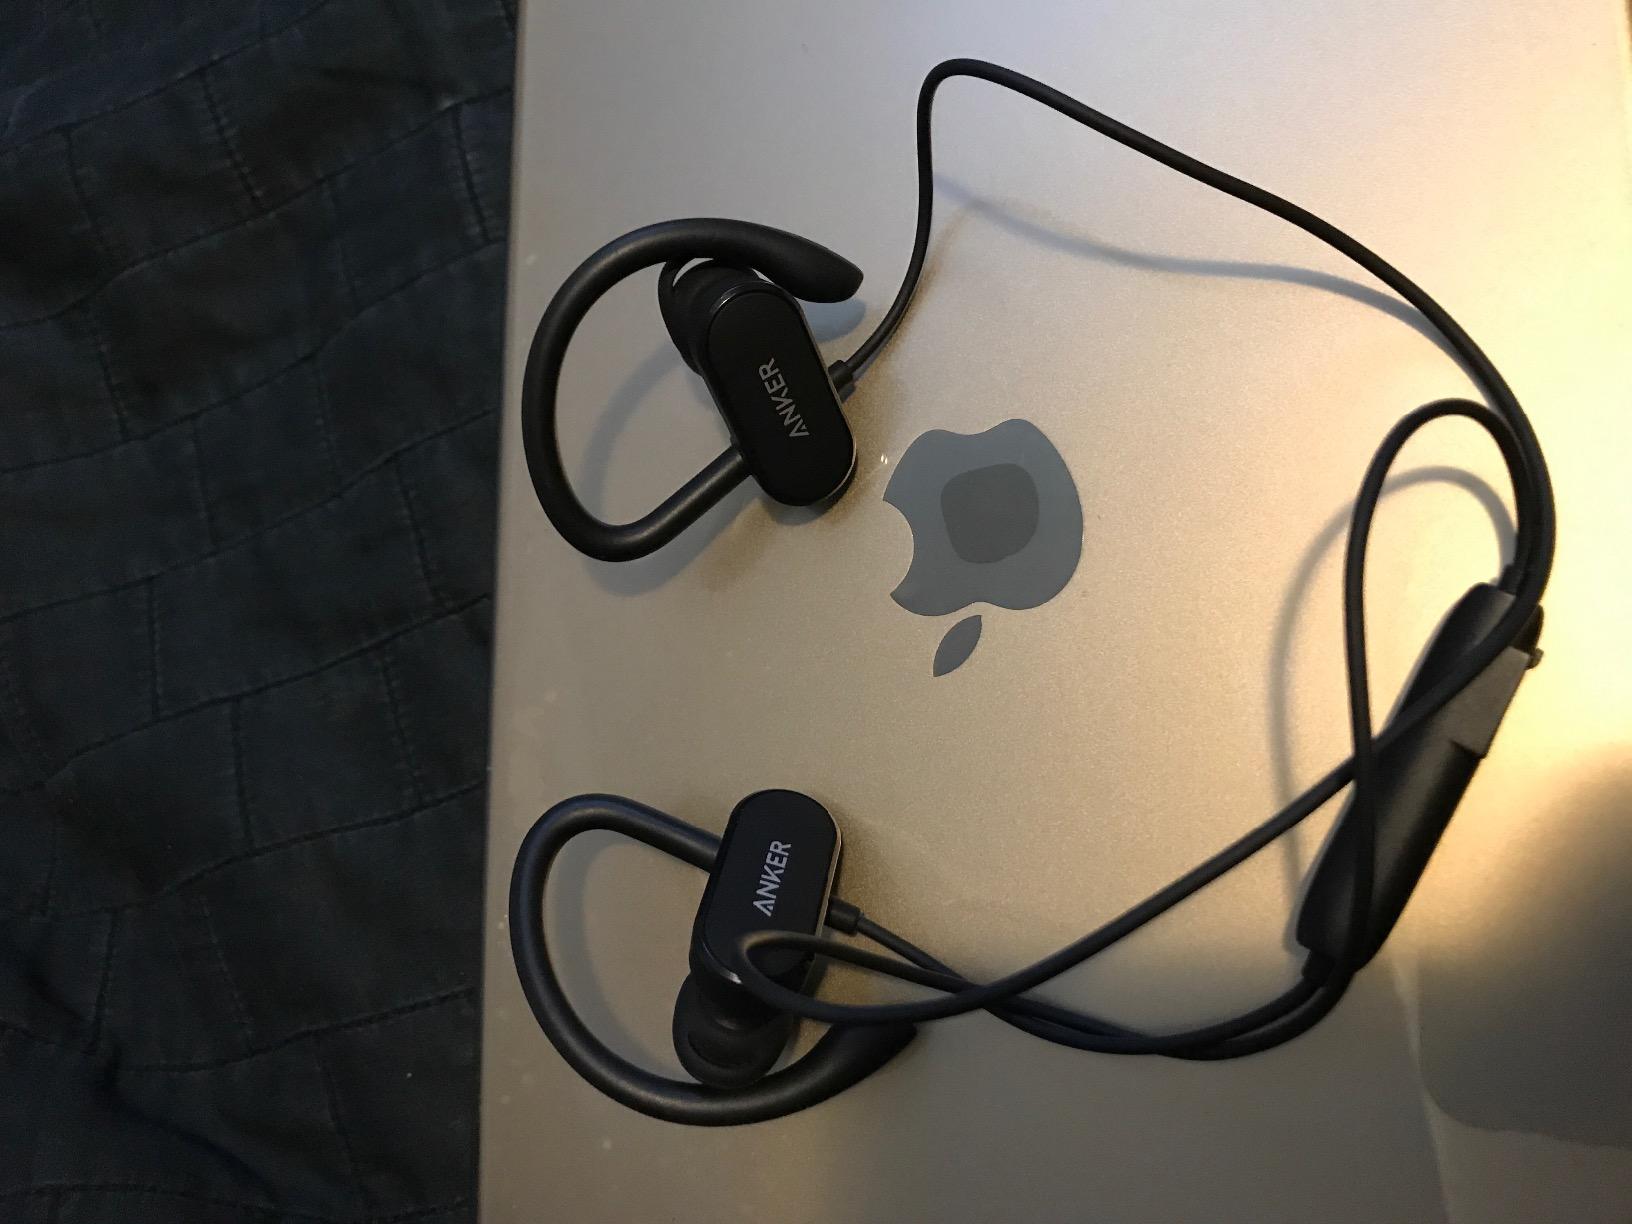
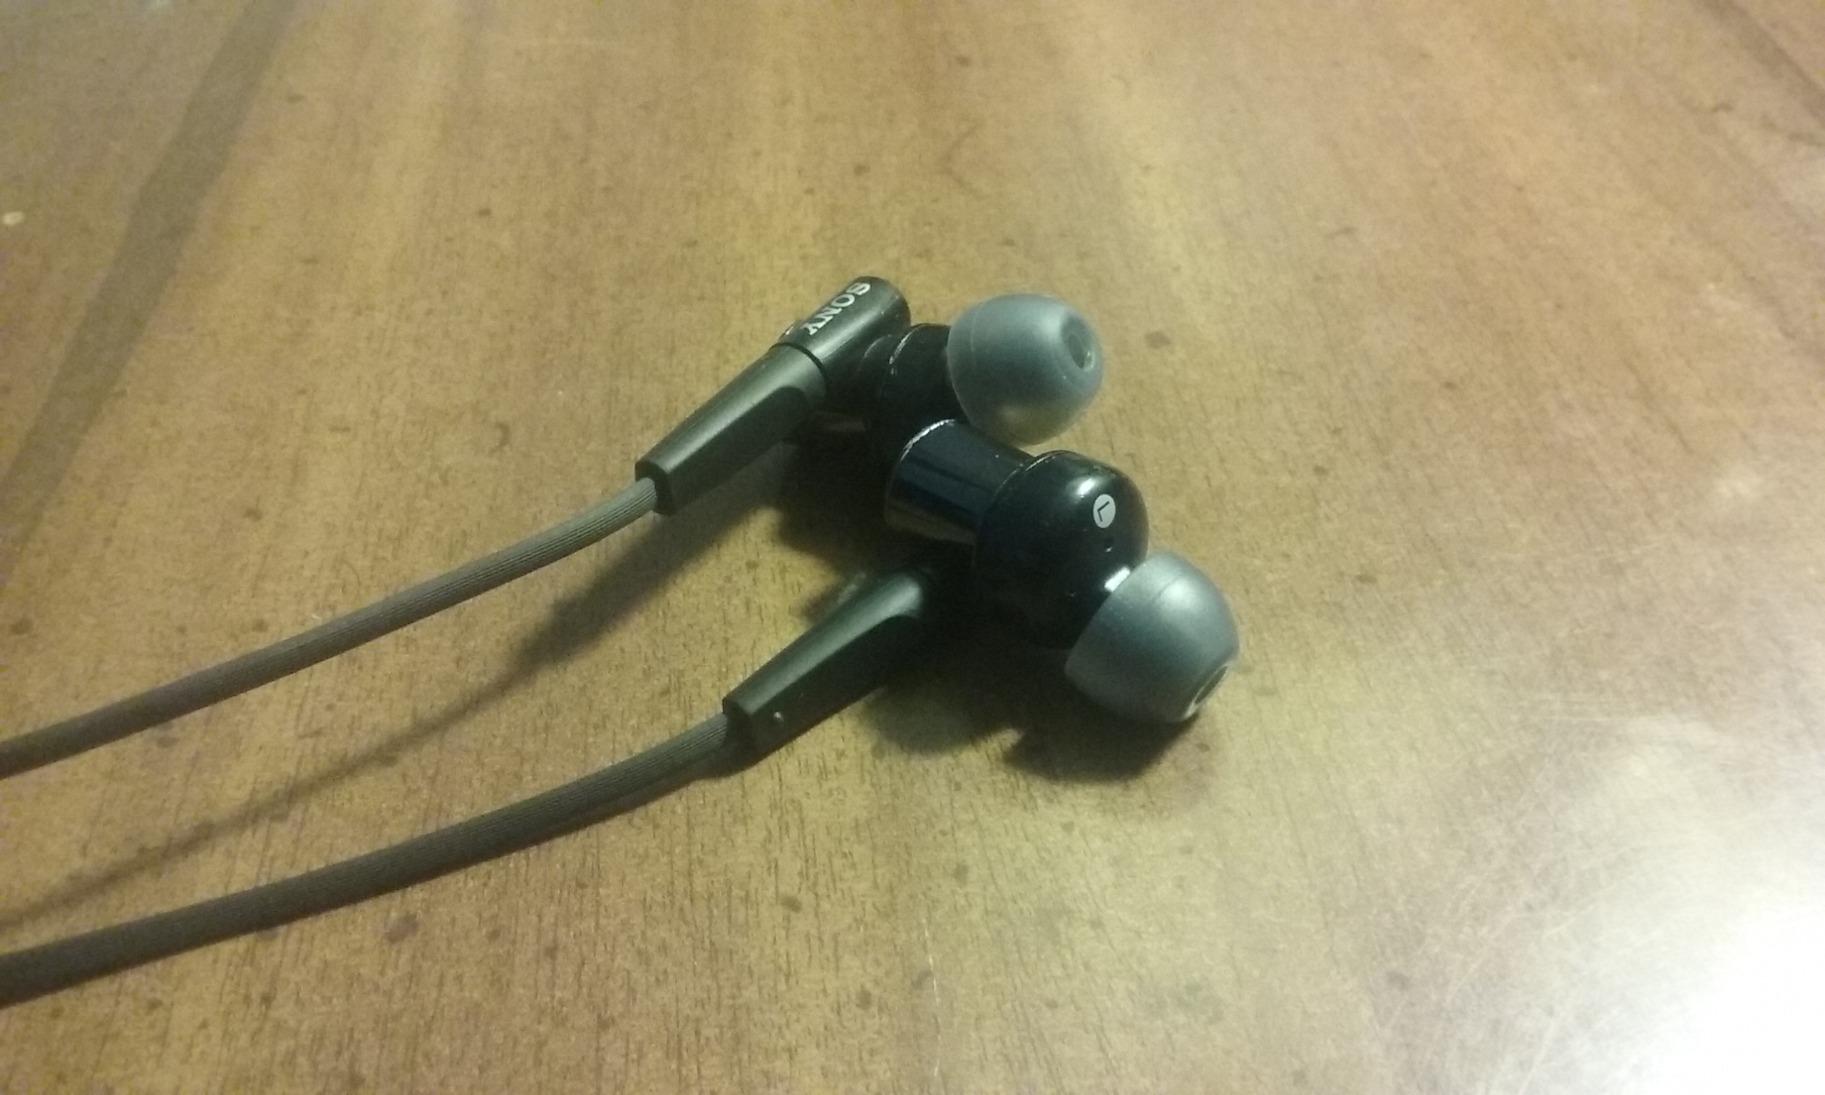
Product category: headphones
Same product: no